Zekharia

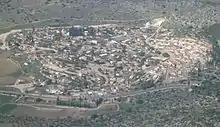
Zekharia

Two weeks after the village was emptied, the Jewish Agency resettled families of Jewish-Kurdish settlers near the village, later moving them inside the former Palestinian village to become residents of a new moshav, now Hebraized as Zekharia. Most of the resettled families were Kurdish Jewish immigrants.